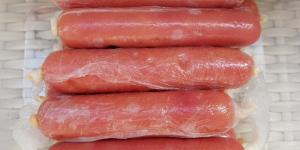
salchichas de tofu caseras